Vendetta!

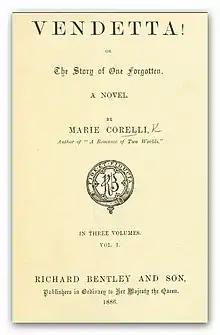
Title page of an early edition of "Vendetta".

Vendetta!, or The Story of One Forgotten is an 1886 romance by Marie Corelli. Corelli's second novel, it tells the story of an Italian count who, after being mistakenly declared dead, returns home to find his wife romantically involved with his best friend and seeks revenge on them both. The book was a popular success, but received tepid notices from critics.